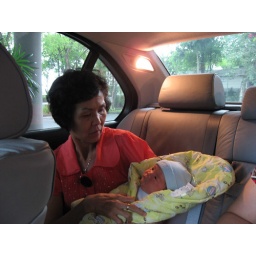
in car otw home